Grammotoxin

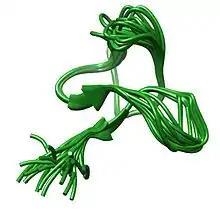
Solution structure of omega-grammotoxin SIA. PDB entry

Grammotoxin is a toxin in the venom of the tarantula "Grammostola spatulata". It is a protein toxin that inhibits P-, Q- and N-type voltage-gated calcium channels (Ca channels) in neurons. Grammotoxin is also known as omega-grammotoxin SIA.